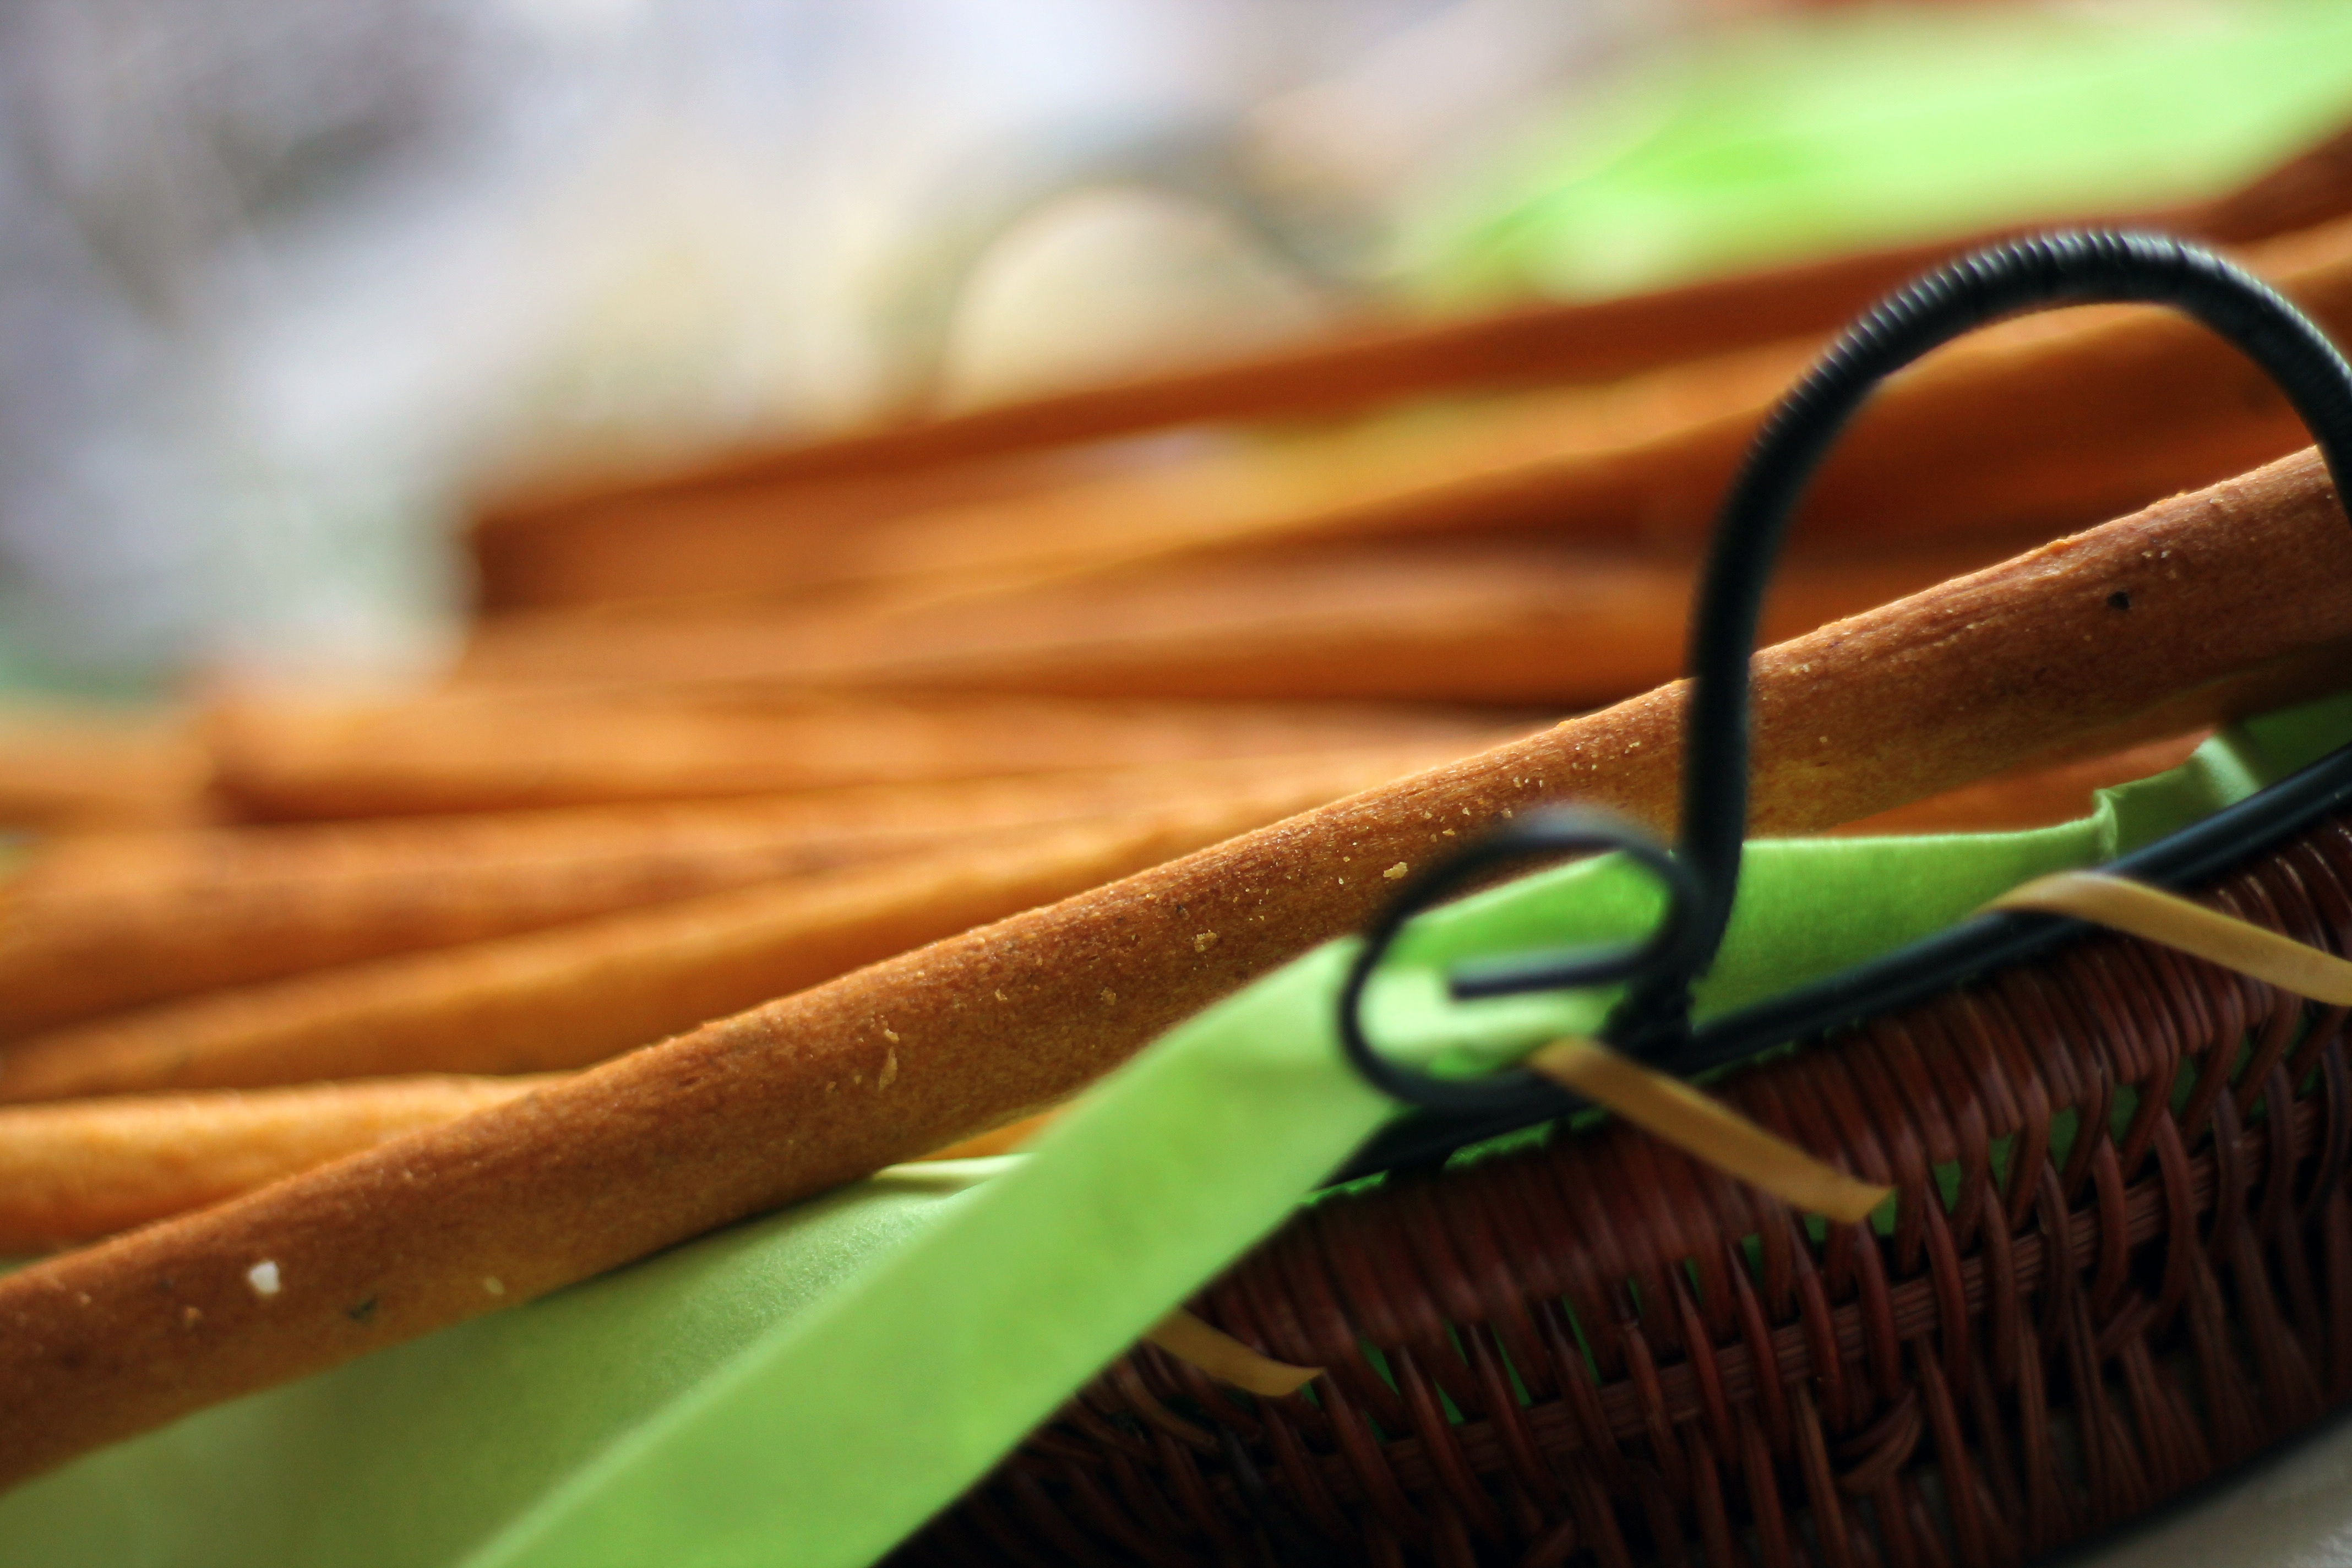
asian, food, green, chinese, basket, dessert, flavor, chopsticks, appetizers, bread sticks